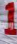
Number: 1